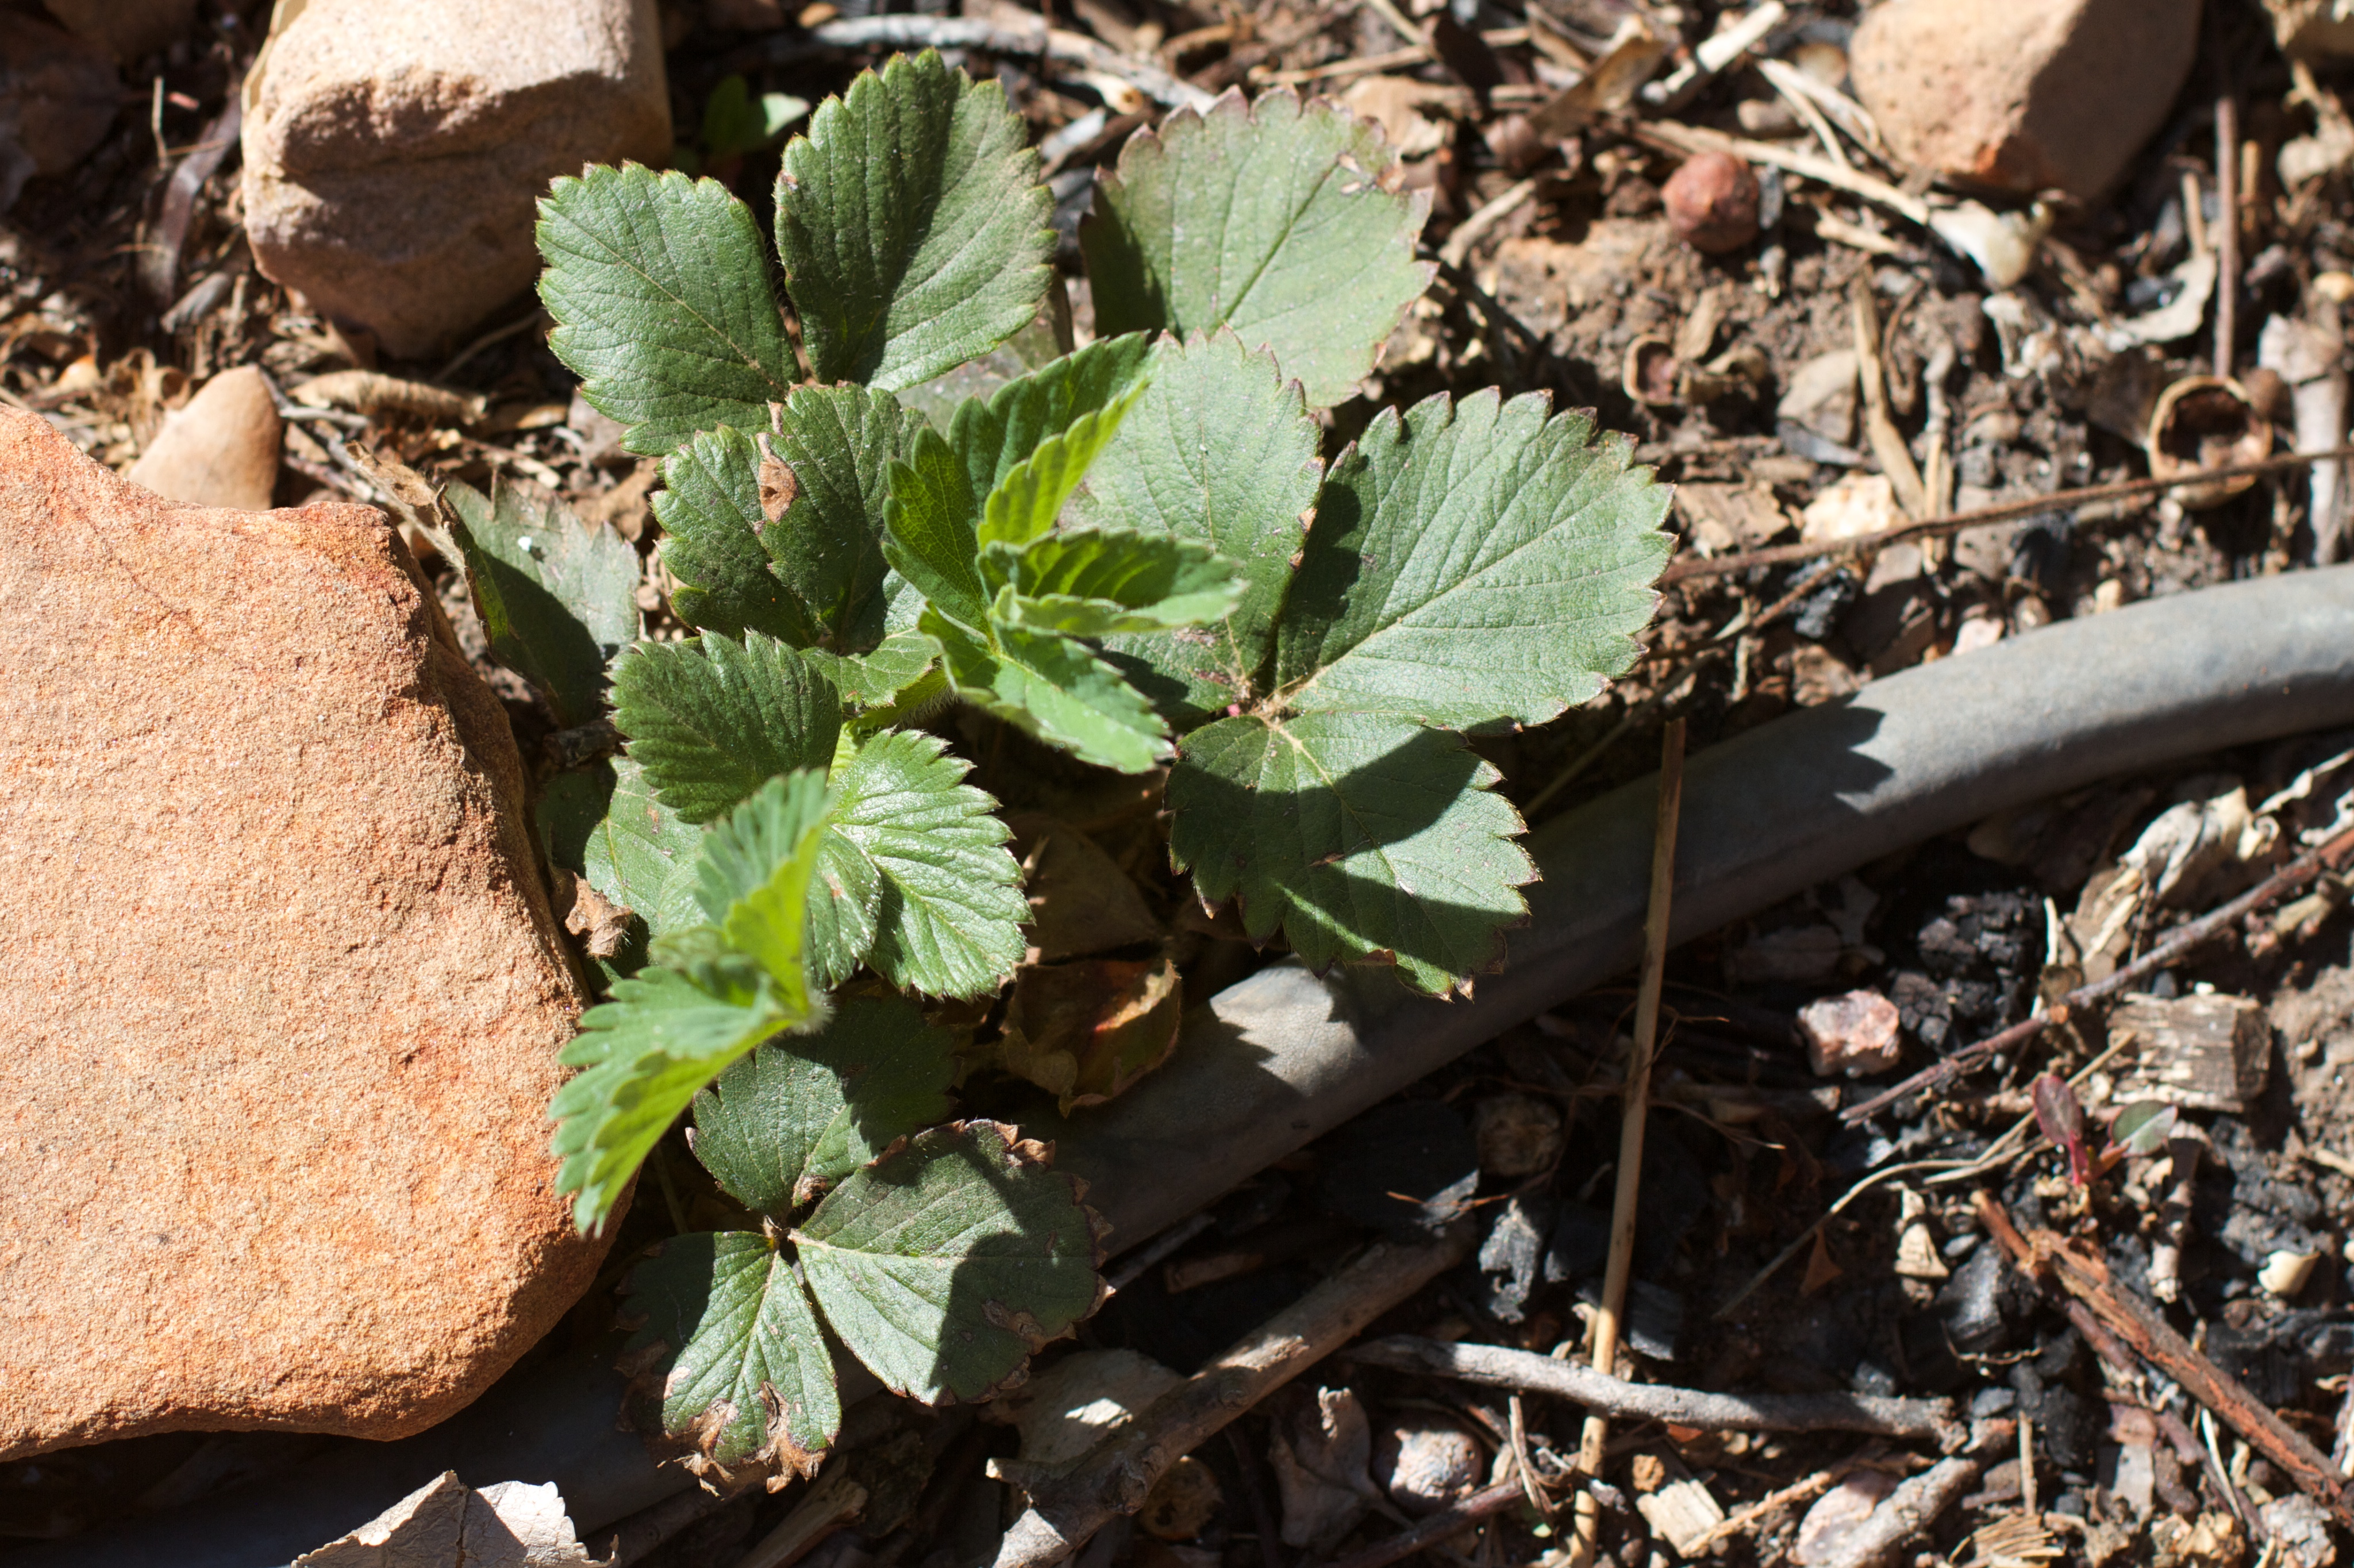
plant, leaf, flower, food, herb, produce, soil, botany, garden, flora, wildflower, flowering plant, annual plant, land plant